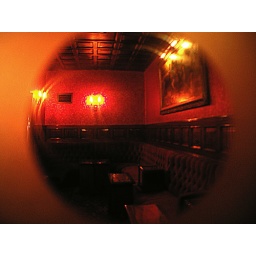
taken through a glass bulge in the window